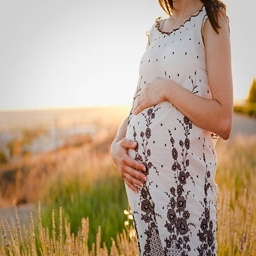
pregnant girl dressed on the field